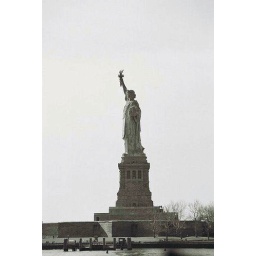
Using an old black and white film in my Canon EOS, from the circle line. January 2007